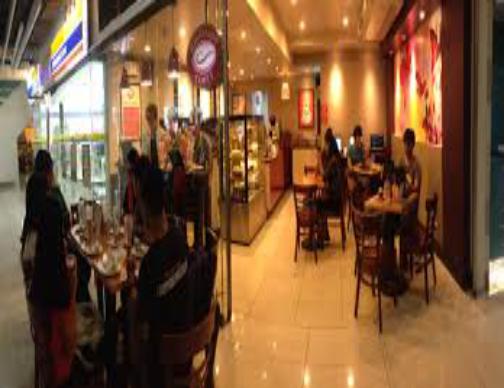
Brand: Highlands Coffee
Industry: Food